John Stanfa

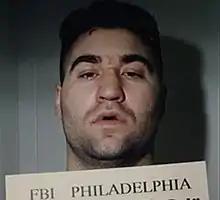
Stanfa recruited John Veasey as an enforcer during the war with Merlino. Veasey would later become a government informant and testify for the prosecution at Stanfa's trial.

In 1990, Stanfa emerged as the new leader of the Philadelphia family, and the young group of mobsters led by Joey Merlino openly rebelled against him. The "Young Turks" as the press would eventually dub Merlino's tight-knit crew, struck first with the killing of Felix Bocchino on January 29, 1992. While Joey Merlino was in prison in 1990, he met Ralph Natale, and the two allegedly conspired to take over the Philadelphia crime family from Stanfa. Merlino was released from prison in April 1992, after he was convicted in January 1990 of planning the heist and sentenced to three years in prison.